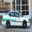
Label: automobile